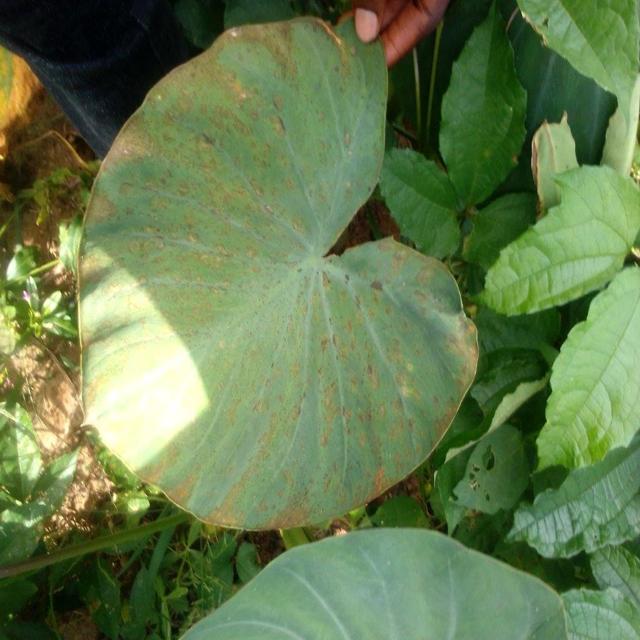
Label: Mid_Blight